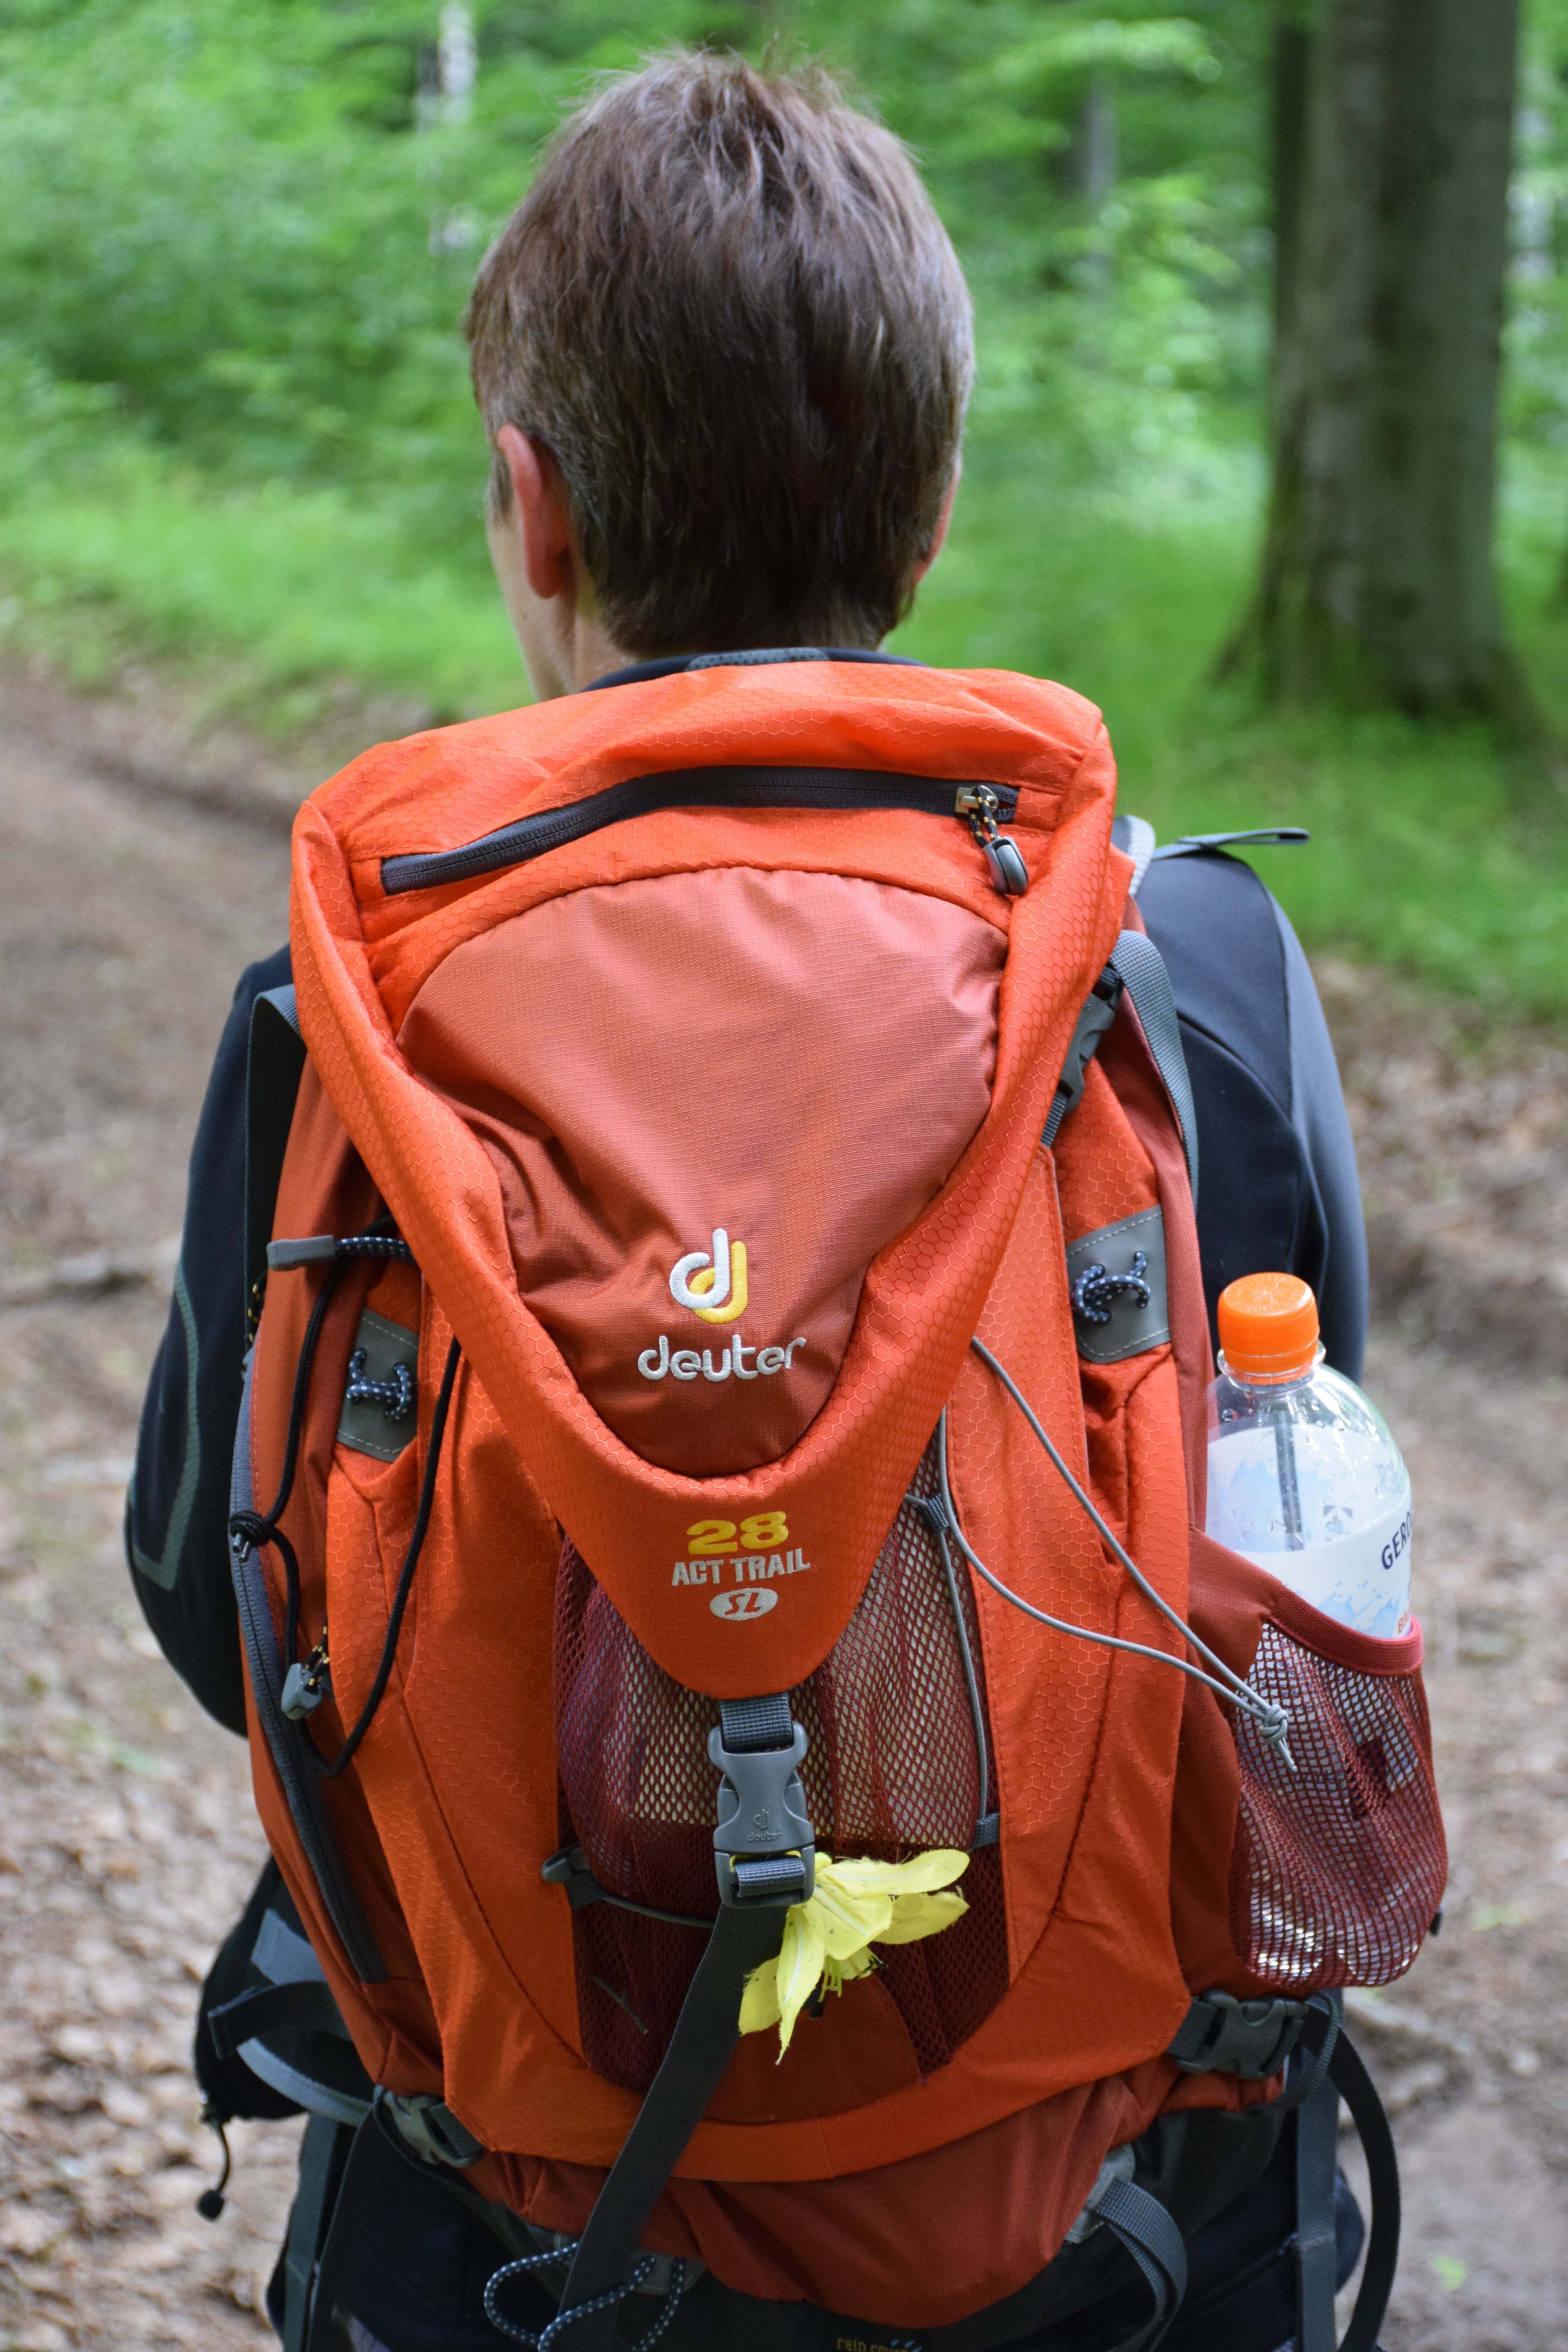
nature, walking, hiking, adventure, travel, spring, red, water bottle, hiking backpack, deuter